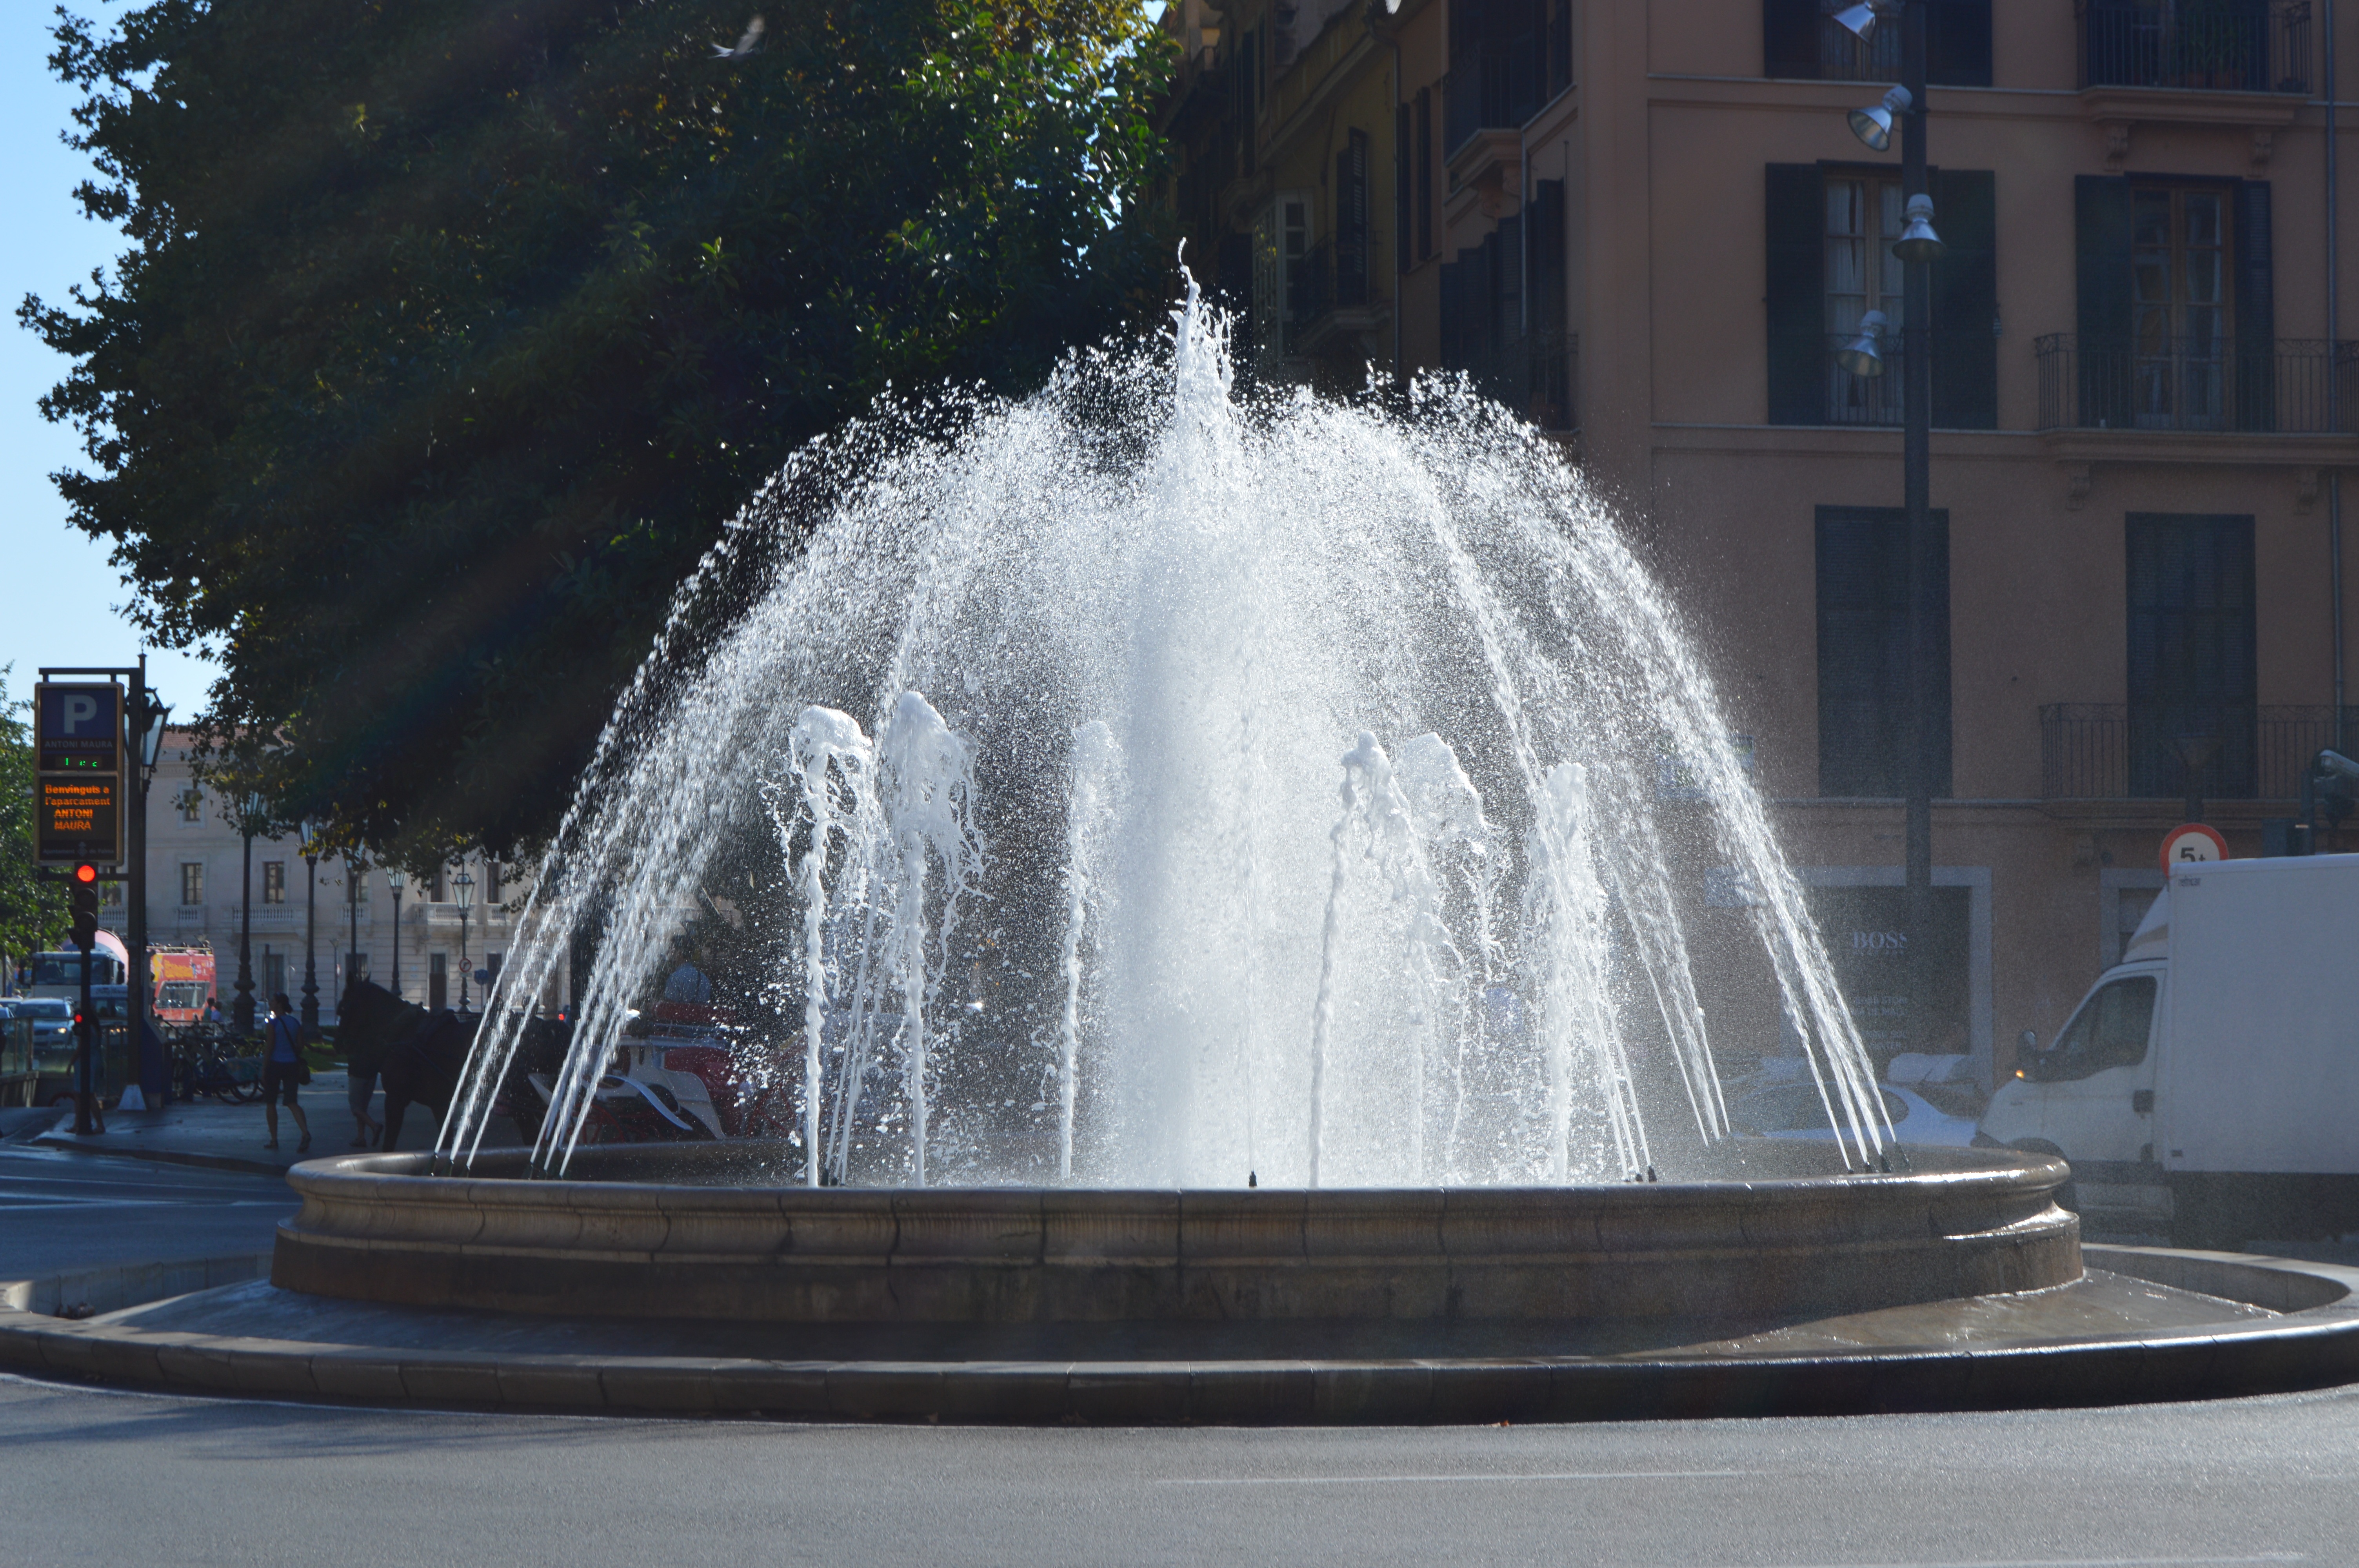
water, places of interest, sculpture, spain, fountain, mallorca, water feature